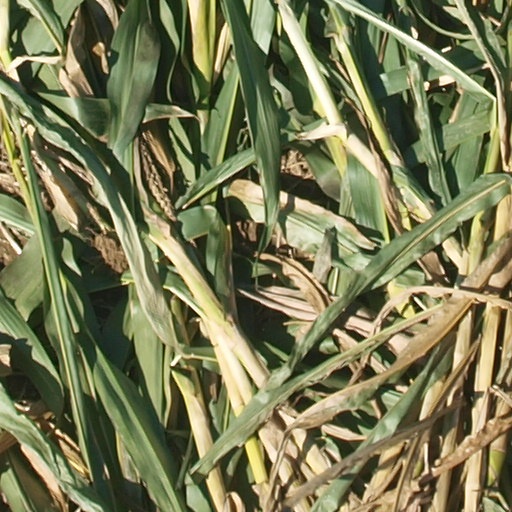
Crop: maize; corn